Fu Cong

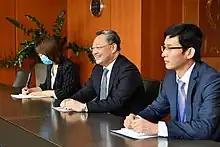
Fu at IAEA Headquarters in August 2020

On 25 March 2024, he stepped down as Head of China's Permanent Mission to the European Union. On 13 April 2024, he was appointed as China's Permanent Representative to the United Nations.